Georgian Orthodox Church

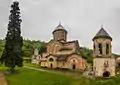
The Gelati Monastery, a UNESCO World Heritage Site.

The Georgian Orthodox Church is managed by the Holy Synod, headed by the Catholicos-Patriarch of All Georgia. The Holy Synod is the collective body of bishops of the church. In addition to the Patriarch, the Synod comprises 38 members, including 25 metropolitan bishops, 5 archbishops and 7 simple bishops. As of 2012, the following bishops are members of the Holy Synod, in such hierarchical order: